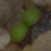
Label: scentless_mayweed